Shahbaz Garhi

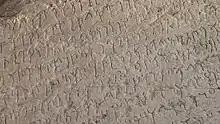
Detail of Edicts of Ashoka XII in Shahbazgarhi, Peshawar. Kharosthi script.

The town is the location of ancient Indian rock-inscriptions that are cut into two large rock boulders and written in the Kharosthi script. They retain immense historical importance, as they appear to be the first examples of writing in the subcontinent. They were constructed during the 3rd Century BC (272-231 BC), during the reign of Ashoka, the famous Mauryan emperor, inscribed in the Kharoshthi script.